Plug-in hybrid

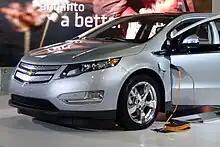
The Chevrolet Volt operates primarily as a series hybrid.

PHEVs are based on the same three basic powertrain architectures of conventional hybrids; a "series hybrid" is propelled by electric motors only, a "parallel hybrid" is propelled both by its internal combustion engine and by electric motors operating concurrently, and a "series-parallel hybrid" operates in either mode. While a plain hybrid vehicle charges its battery from its engine only, a plug-in hybrid can obtain a significant amount of the energy required to recharge its battery from external sources.